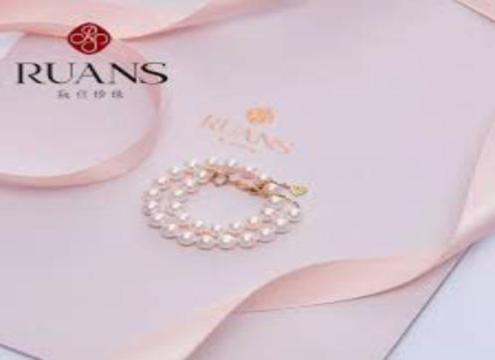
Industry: Clothes